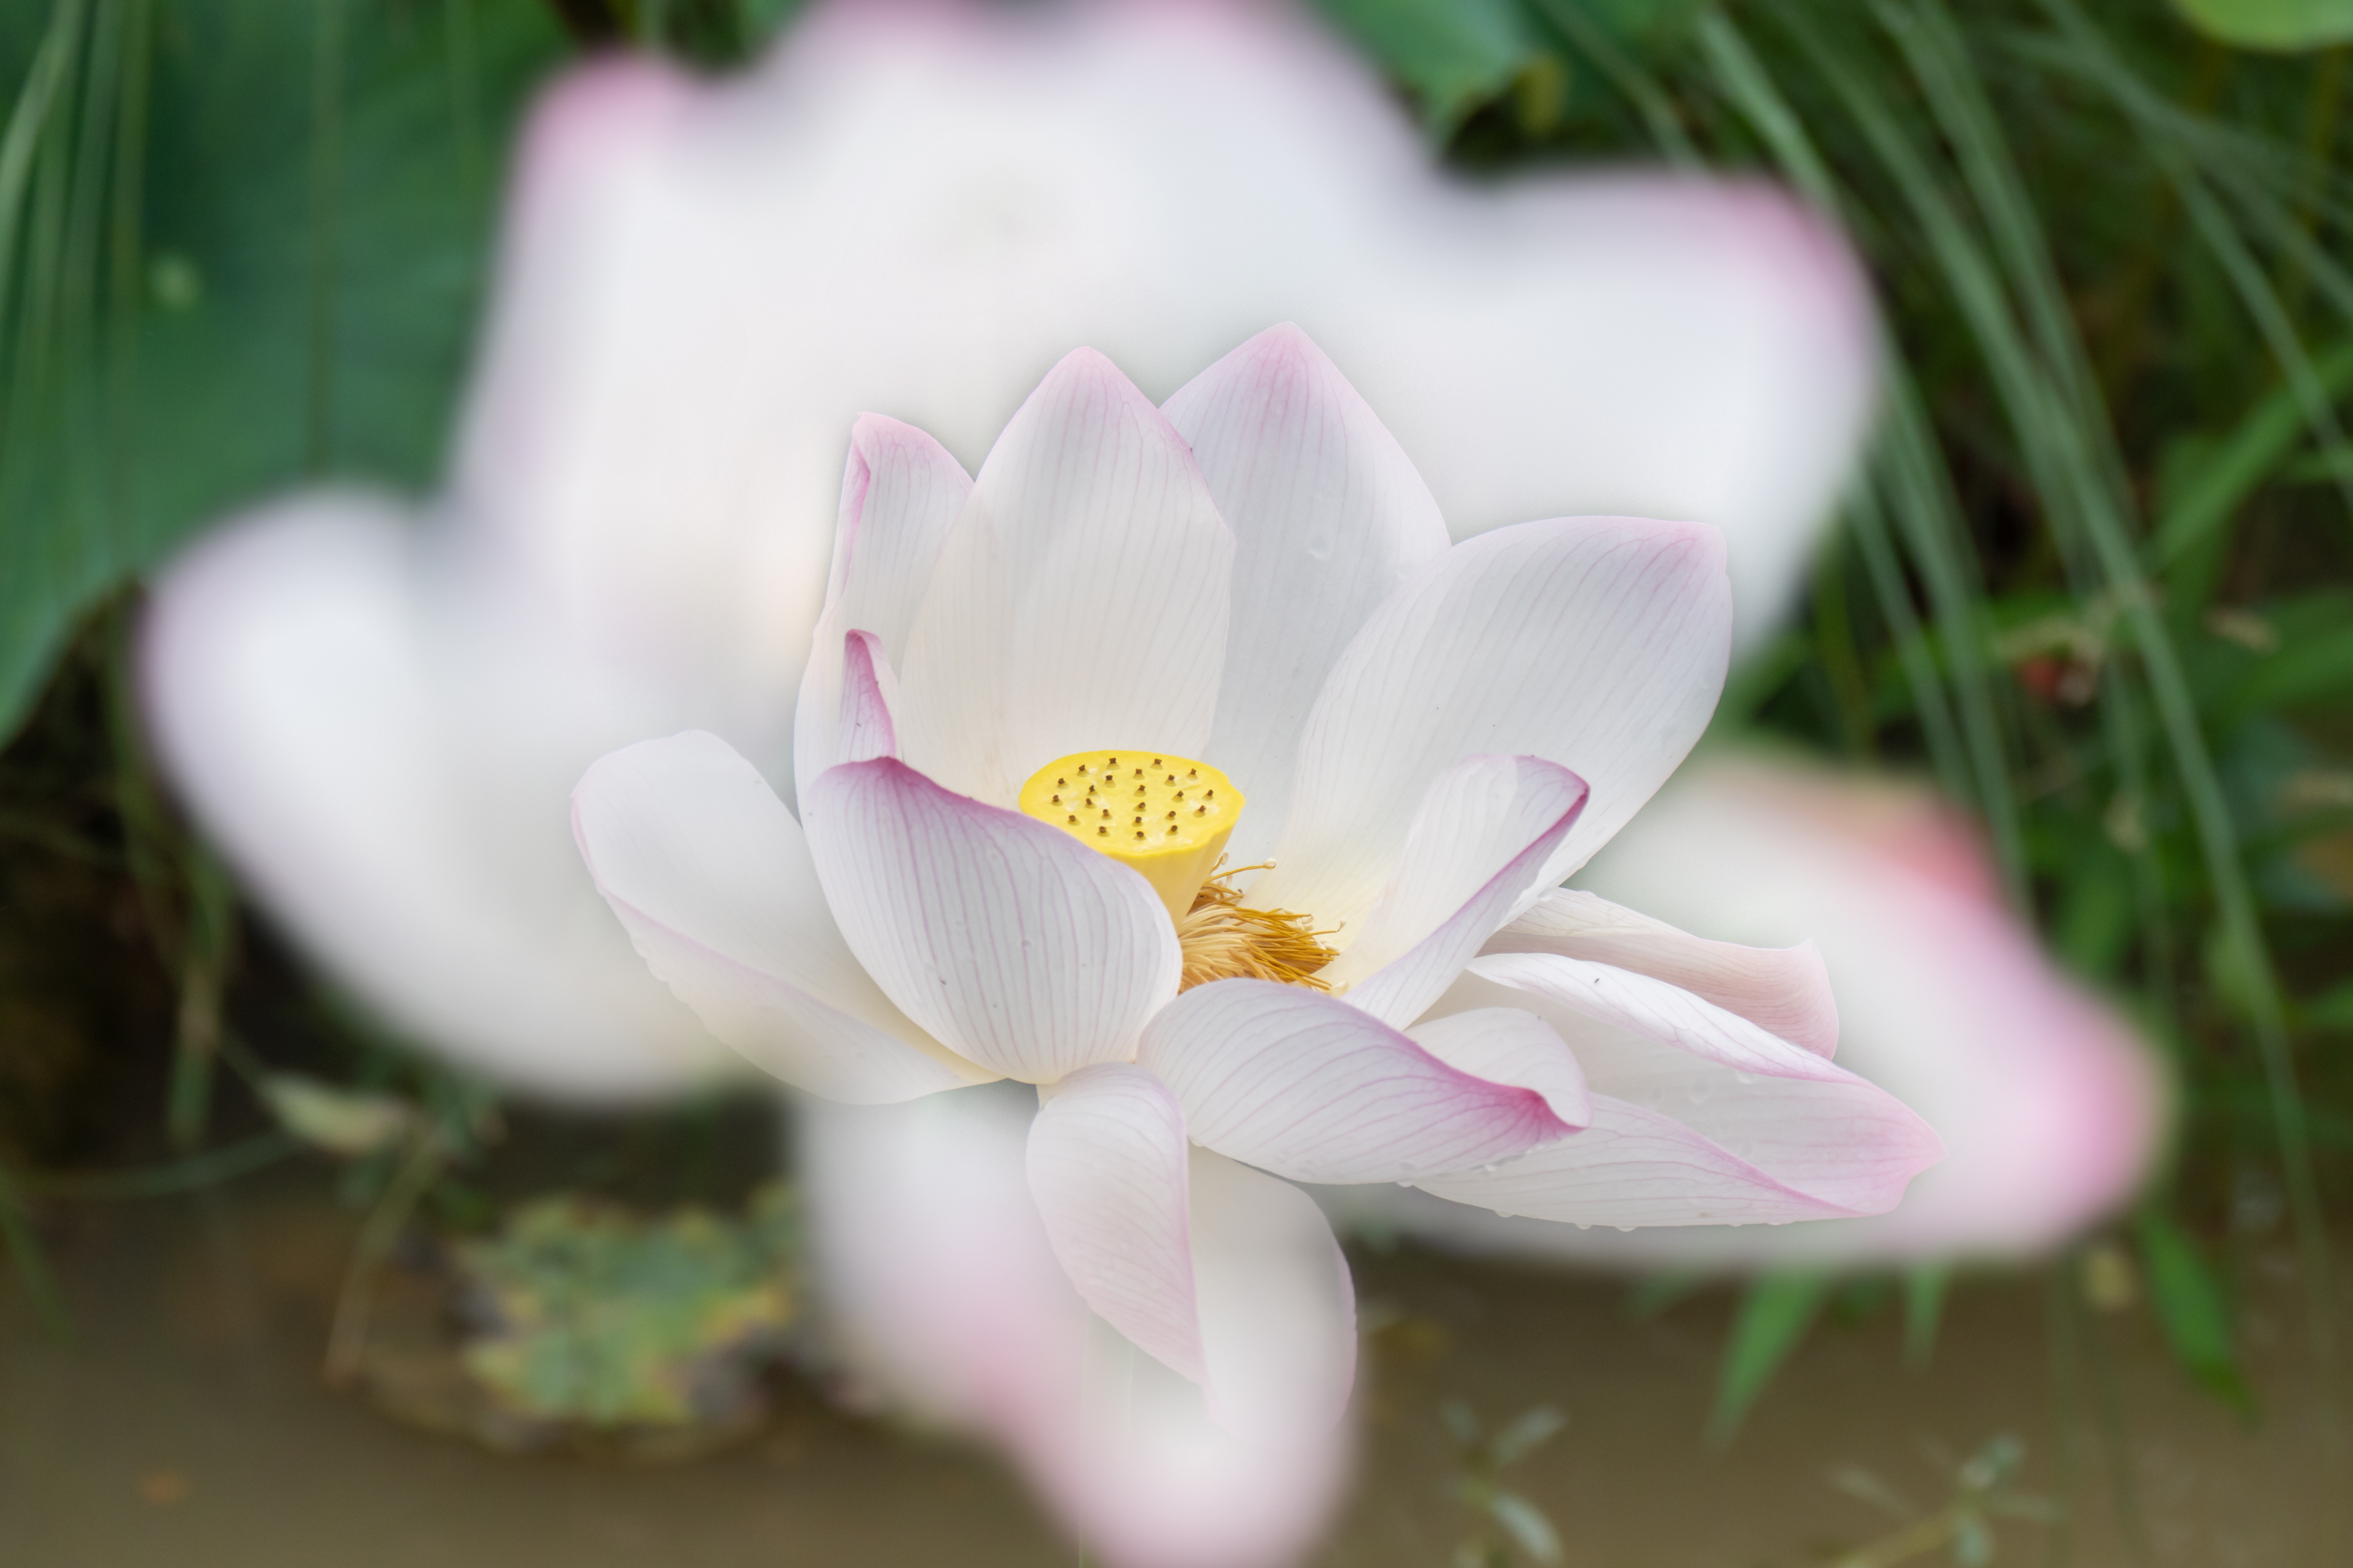
water, lily, flower, plant, petal, terrestrial plant, herbaceous plant, flowering plant, blossom, macro photography, grass, Pedicel, annual plant, pollen, plant stem, wildflower, lily family, still life photography, perennial plant, crocus, moth orchid